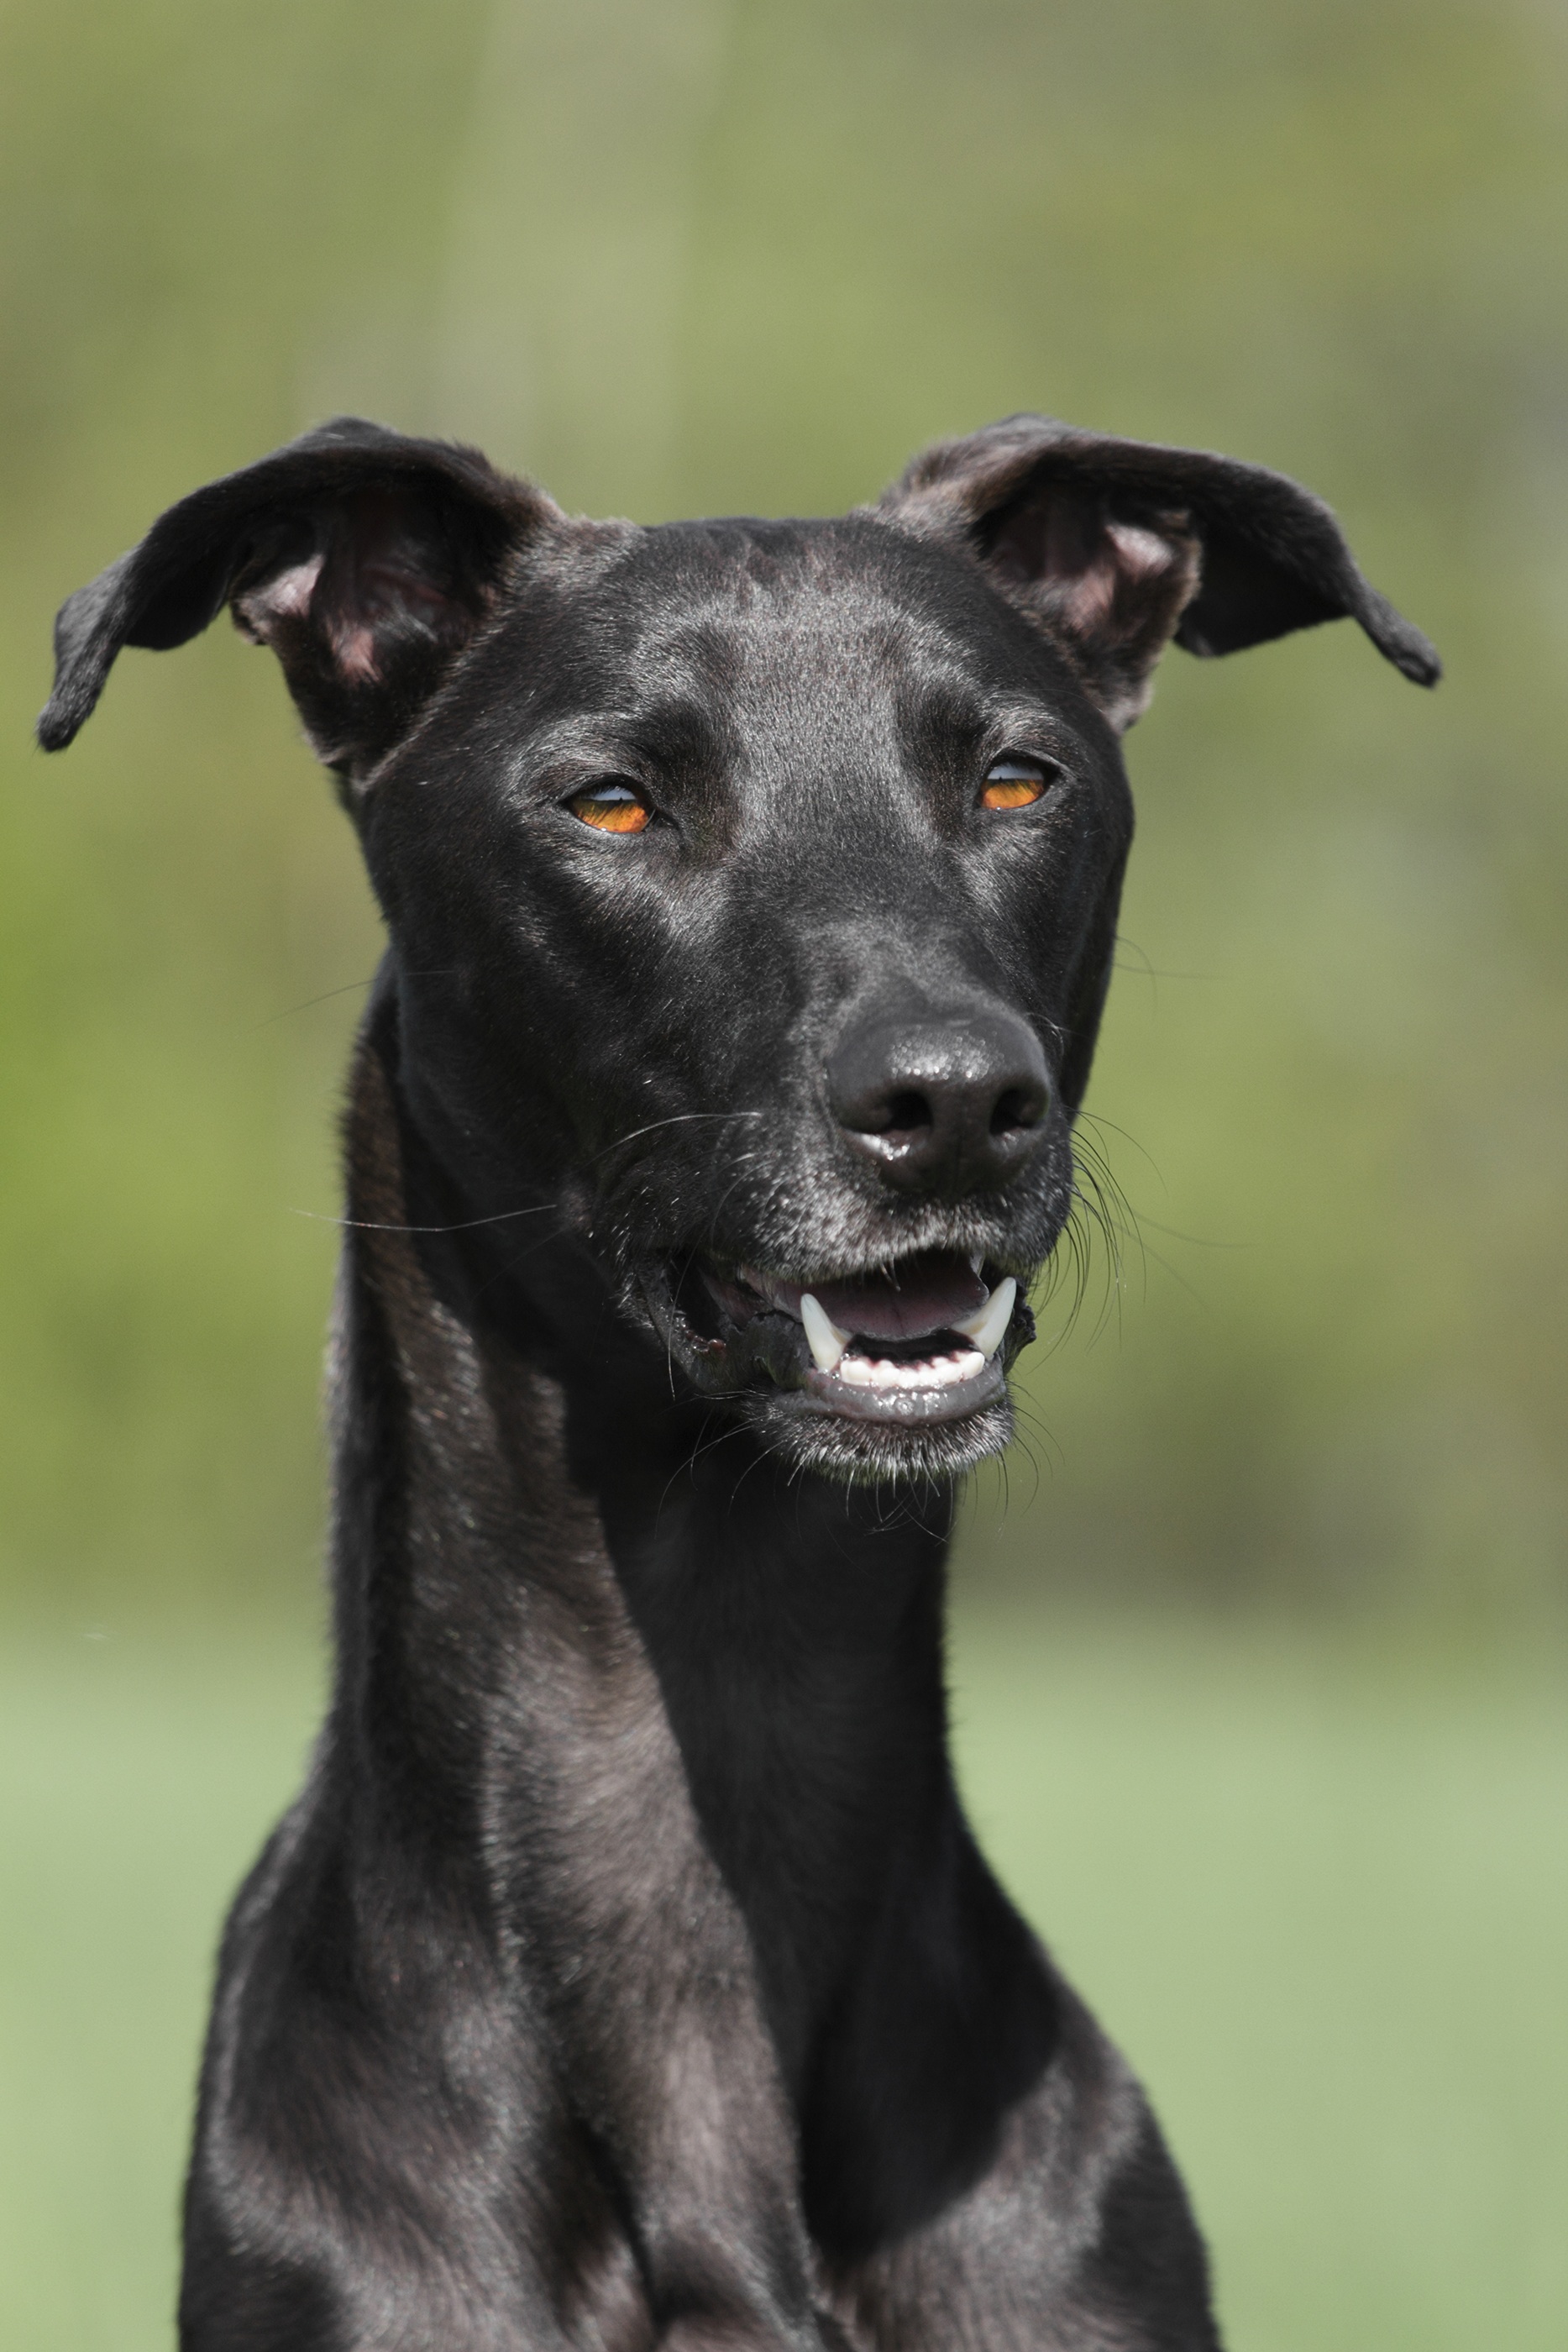
dog, profile, summer, portrait, mammal, black, hound, sports, vertebrate, out, greyhound, tooth, dog breed, noble, galgo, patterdale terrier, dog like mammal, carnivoran, animal sports, manchester terrier, dog sports, italian greyhound, sighthound, galgo espa ol, lurcher